Vasantrao Deshpande

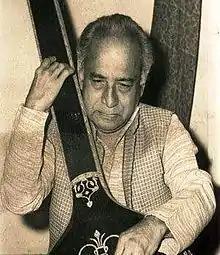

Vasantrao Deshpande (2 May 1920 – 30 July 1983) was a Hindustani classical vocalist renowned for his contribution to Natyasangeet (musical dramas).His play Katyar Kaljat Ghusli became very popular.